Grandstar Cargo

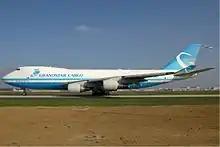
Grandstar Cargo Boeing 747-400F at Frankfurt Airport

Grandstar Cargo International Airlines Company was a cargo airline based in Tianjin, China. It was a joint venture between Sinotrans Air transportation Development Company and Korean Air Cargo. It planned to operate scheduled and non-scheduled international cargo flights to Europe, America, and Asia.